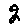
Label: 2